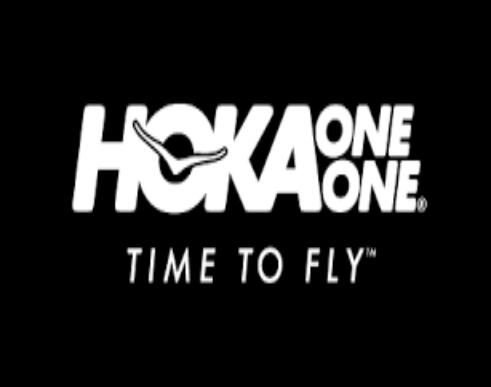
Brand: Hoka One One
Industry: Clothes